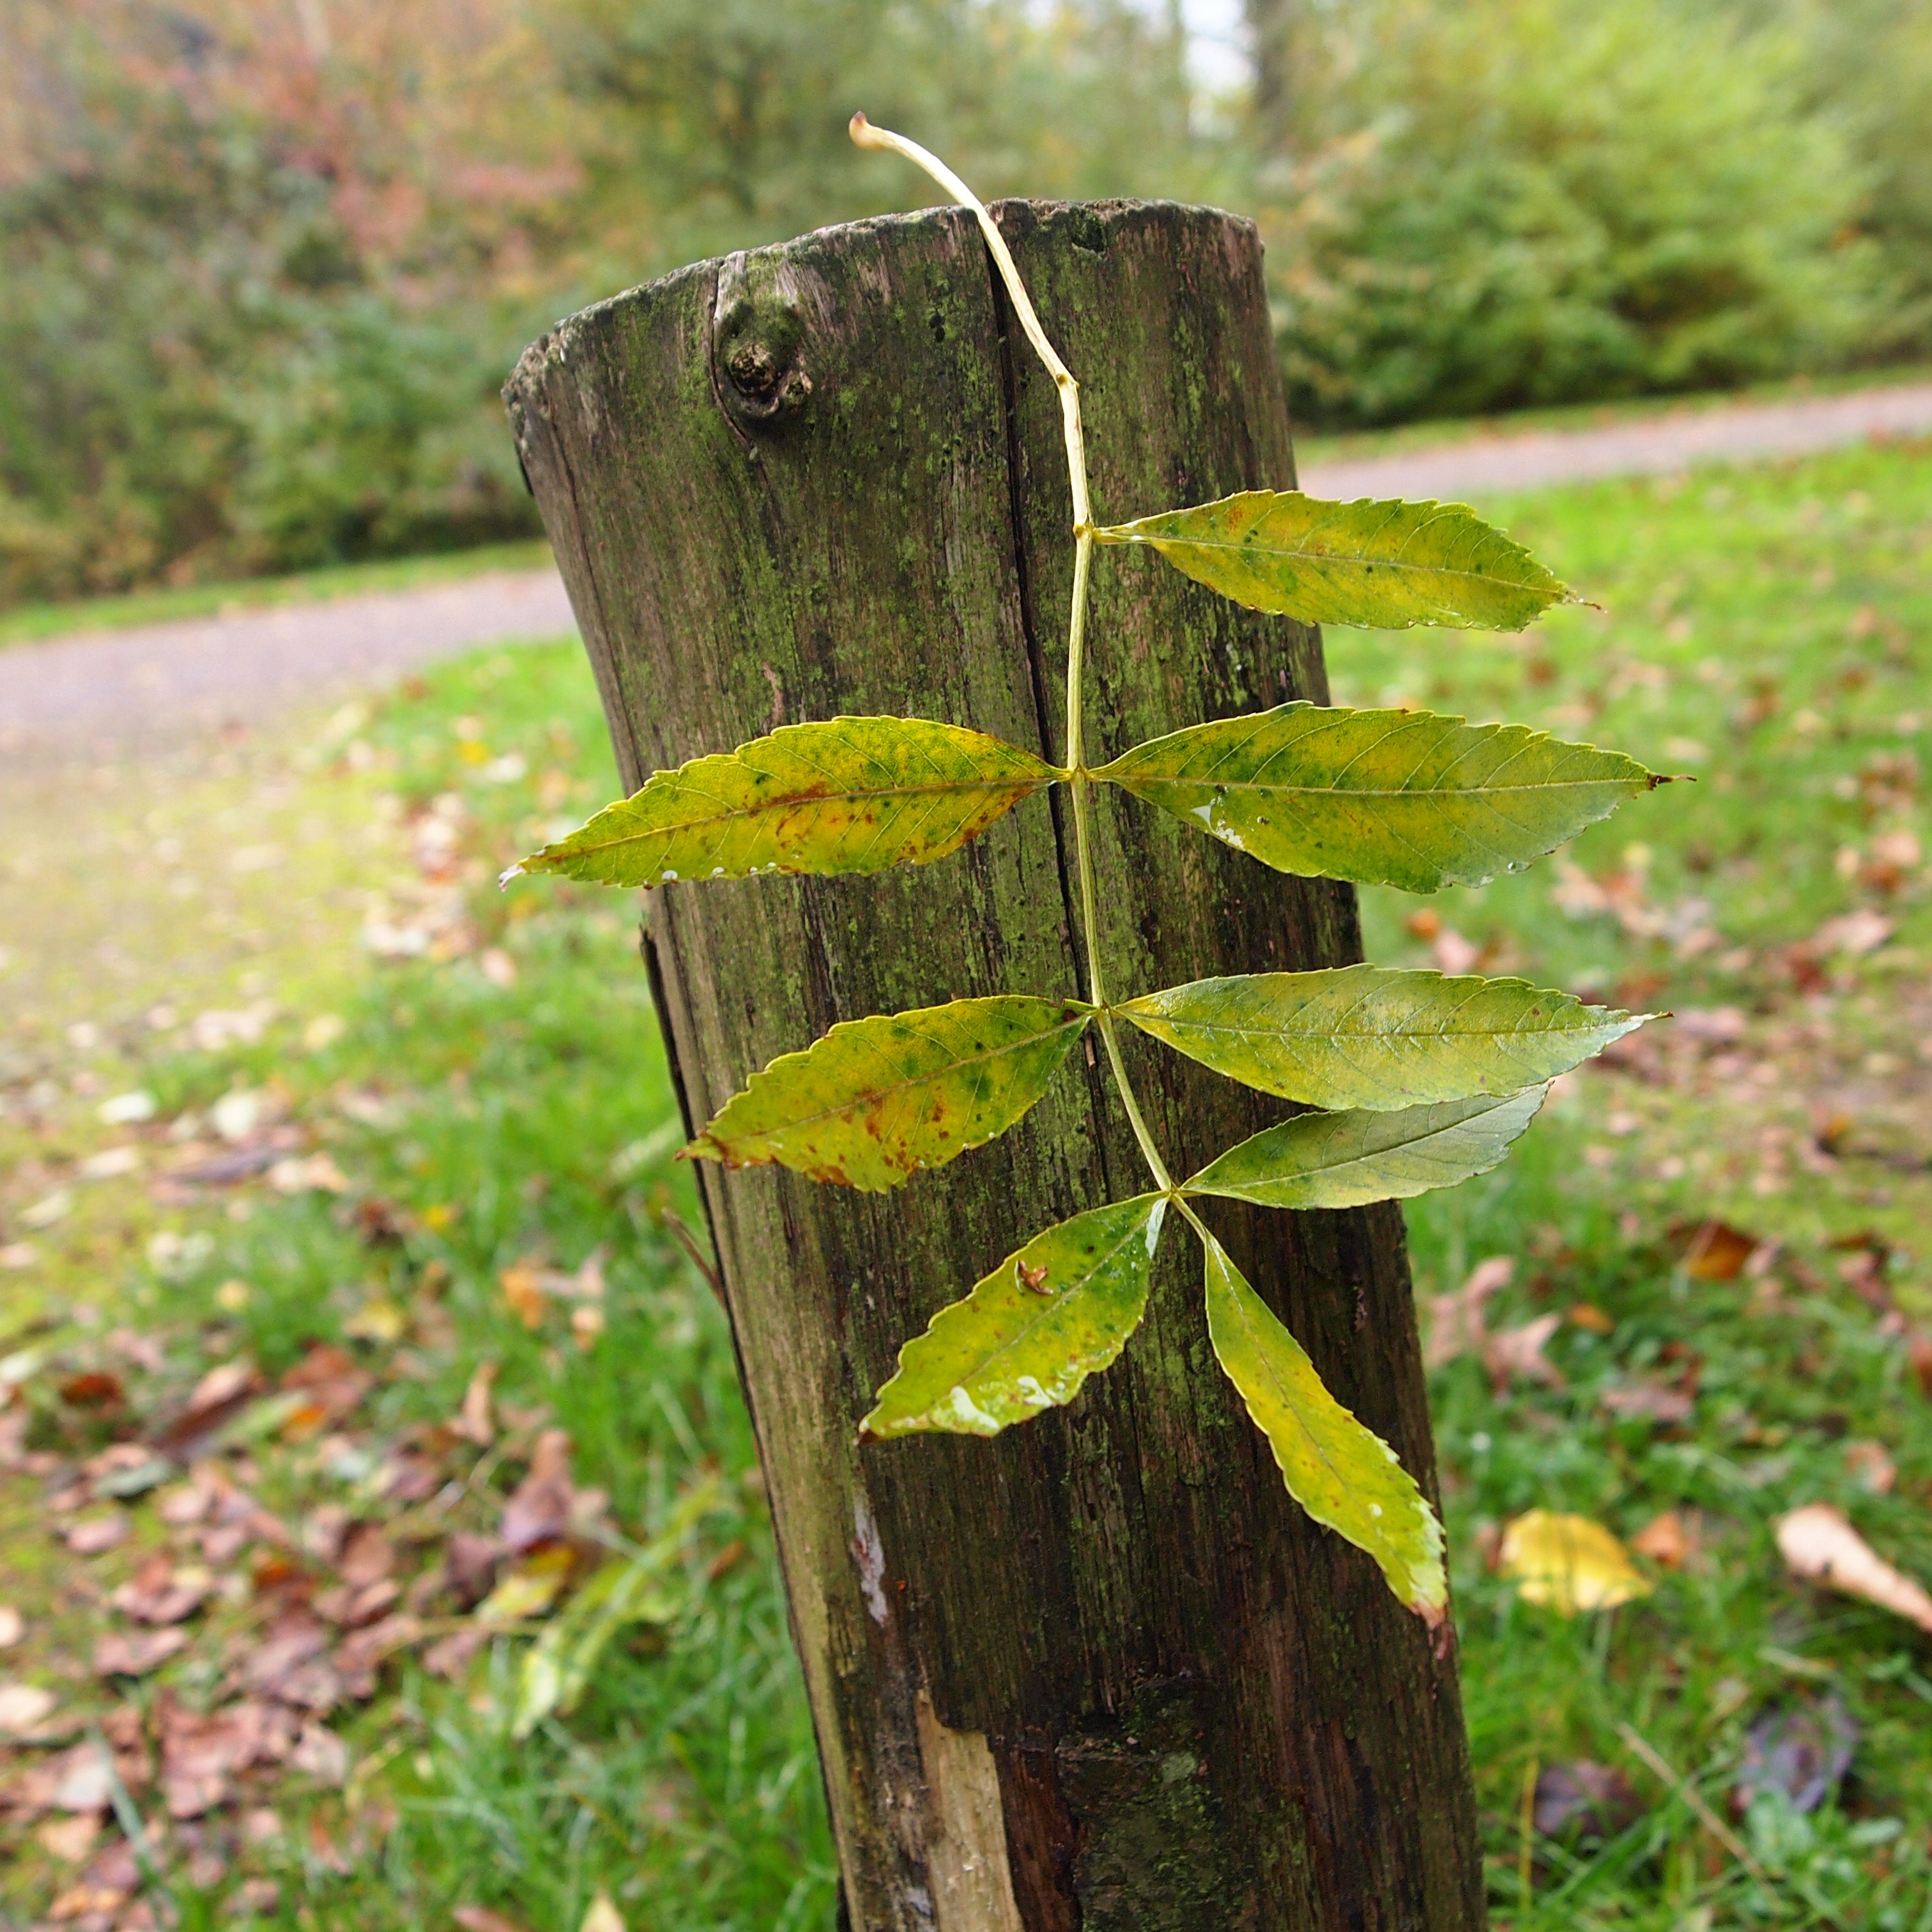
tree, grass, branch, plant, wood, lawn, leaf, flower, trunk, pole, green, autumn, botany, flora, shrub, hang, sprig, flowering plant, plant stem, woody plant, land plant